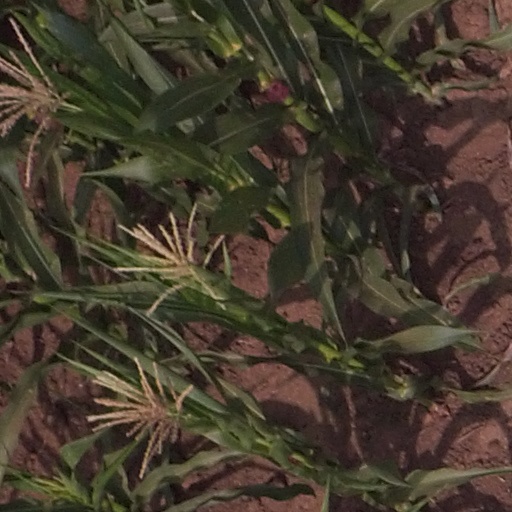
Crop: maize; corn